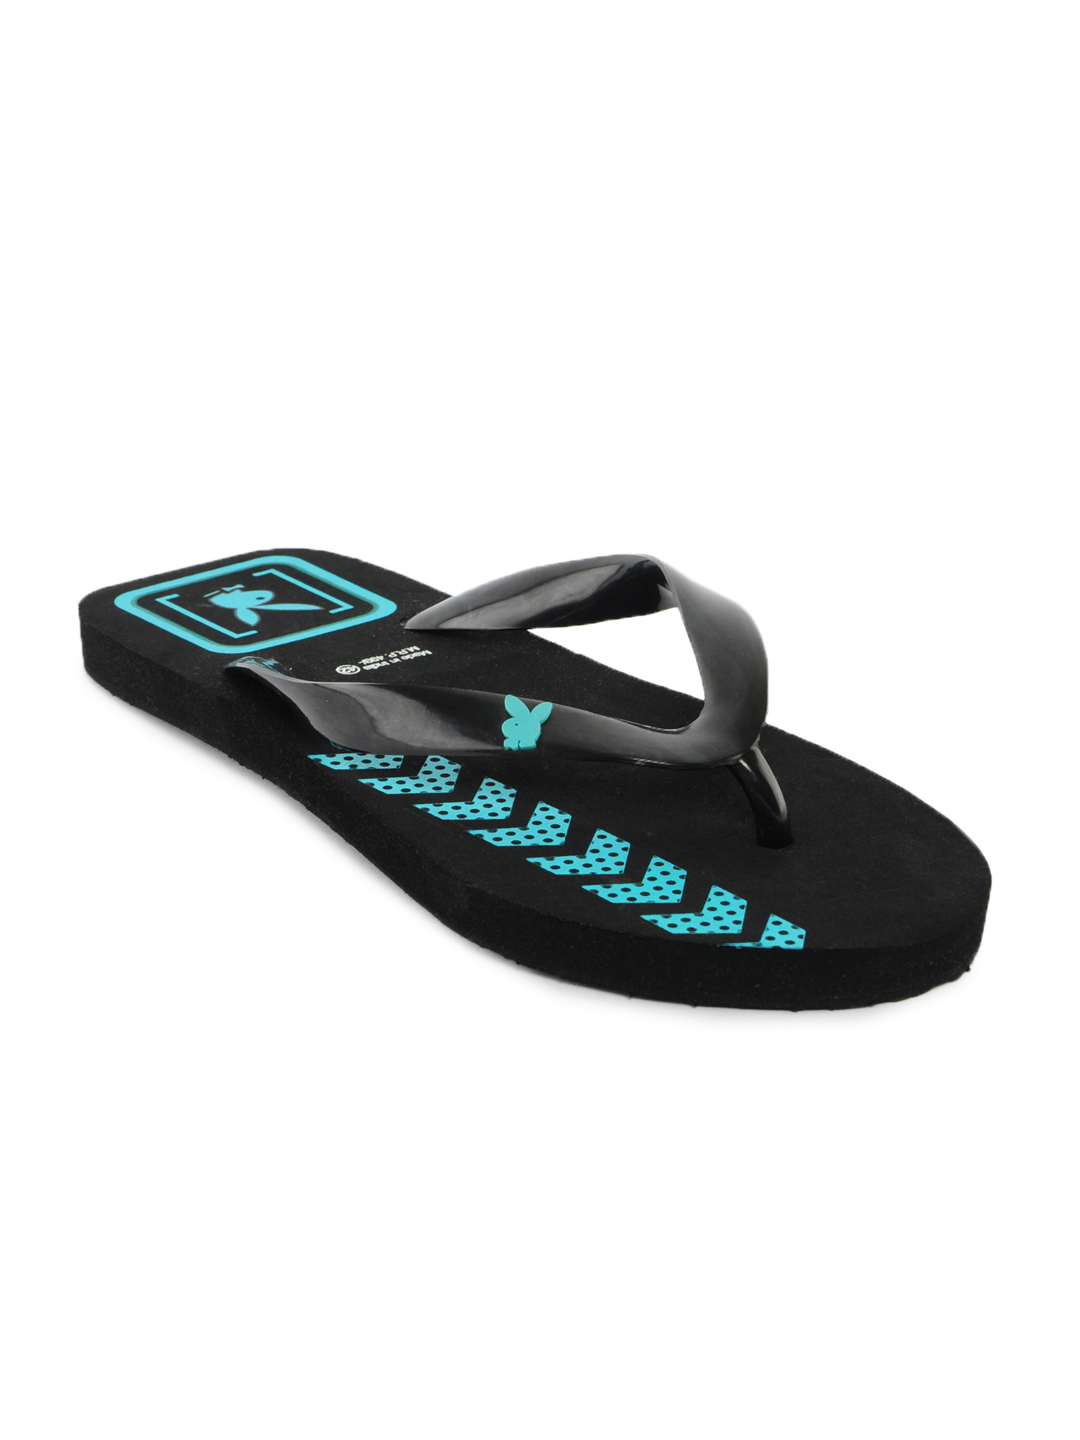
Playboy Men Casual Black Flip Flops
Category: Footwear / Flip Flops / Flip Flops
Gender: Men
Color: Black
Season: Fall 2012
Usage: Casual